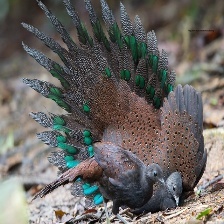
Species: BORNEAN PHEASANT
Scientific name: POLYPLECTRON SCHLEIERMACHERI